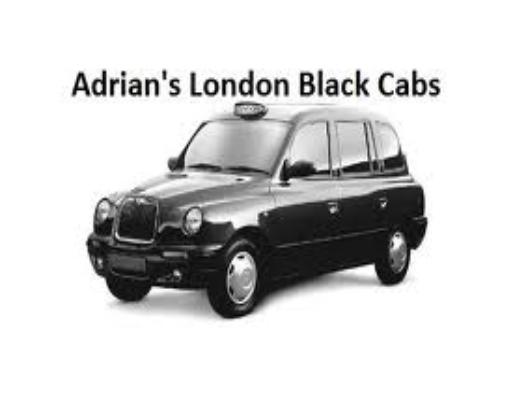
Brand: Adrian's
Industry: Food